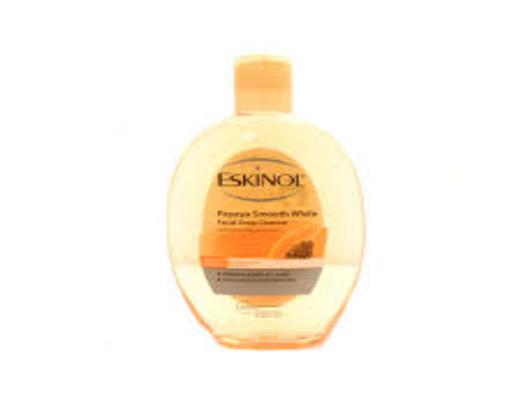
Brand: EskinoL
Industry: Necessities